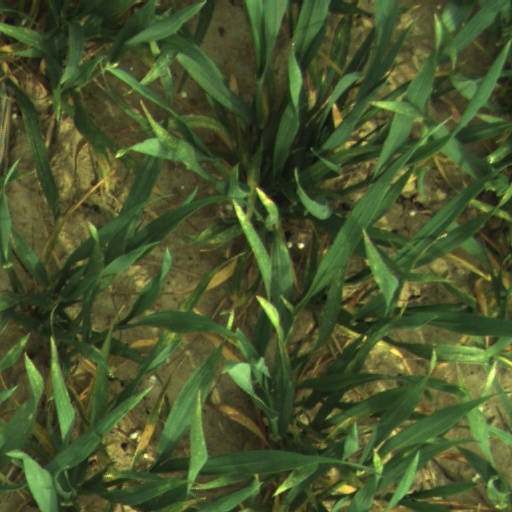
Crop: wheat